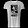
Label: T - shirt / top